The Family Man (Indian TV series)

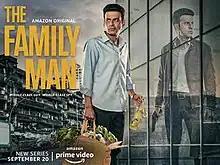
Promotional poster

The Family Man is an Indian Hindi-language spy action thriller streaming television series created by Raj & DK for Amazon Prime Video and features Manoj Bajpayee as Srikant Tiwari, a middle-class man secretly working as an intelligence officer for the Threat Analysis and Surveillance Cell (TASC), a fictitious branch of the National Investigation Agency. It also stars Priyamani, Sharad Kelkar, Neeraj Madhav, Sharib Hashmi, Dalip Tahil, Sunny Hinduja and Shreya Dhanwanthary. The series is produced and directed by Raj & D.K, who also co-wrote the story and screenplay with Suman Kumar, with dialogue penned by Sumit Arora and Kumar. Samantha Ruth Prabhu was hired for the second season of the series as the main antagonist, making her foray into the digital medium with Suparn S. Verma directing a section of the season.